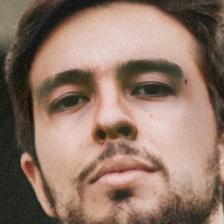
Label: faces